Dinckley Brook

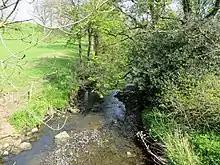
Dinckley Brook

Dinckley Brook is a minor river of Lancashire, England. The stream rises at the confluence of several minor watercourses at Wheatley Farm close to Copster Green and flows northwards, through Cunliffe House Wood and under Dinckley Bridge (near to where it meets Park Brook). The brook continues past Brockhall, Great Wood and Bradyll, continuing past the Brockhall training base of Blackburn Rovers and through Mill Wood. Soon afterwards, Dinckley Brook falls into the River Ribble.